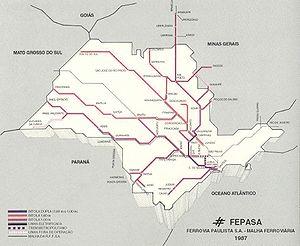
La Ferrovia Paulista S.A. était une entreprise ferroviaire brésilienne qui appartenait à l'État de São Paulo avec sa maille s'étendant au Minas Gerais jusqu'à Araguari. Elle avait aussi un embranchement qui se terminait à Sangés au Paraná. Elle disparut lors de son incorporation à la Rede Ferroviária Federal le 29 mai 1998.